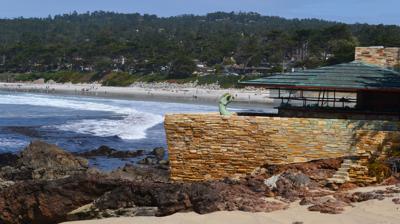
Building: Mrs. Clinton Walker House
Country: United States of America
Year built: 1951
Historic house in Carmel Point United States historic place Mrs. Clinton Walker House U.S. National Register of Historic Places Mrs. Clinton Walker House - Frank Lloyd Wright Show map of Monterey Peninsula Show map of California Location 26336 Scenic Road, Carmel-by-the-Sea, California Coordinates 36°33′19″N 121°55′24″W / 36.55528°N 121.92333°W / 36.55528; -121.92333 Area 1.2 acres (0.49 ha) Built 1951 ( 1951 ) Built by Miles Bain Architect Frank Lloyd Wright Architectural style Organic architecture NRHP reference No. 16000634 Added to NRHP November 17, 1977 Mrs. Clinton Walker House , also known as Cabin on the Rocks , is located on Carmel Point , near Carmel-by-the-Sea, California . The house was designed by Frank Lloyd Wright in 1948 and completed in 1952 for Mrs. Clinton "Della" Walker of Pebble Beach. It was listed on the National Register of Historic Places on November 17, 1977. History In 1918, Willis J. Walker and his wife purchased 216 acres (87 ha) of land in Carmel, which included this lot on the ocean. In the 1940s it was deeded to Della Walker with the condition that she find a noted architect to design a house. Della reached out to Frank Lloyd Wright and told him she wanted a house “as durable as the rocks and as transparent as the waves." Description The house, an example of Wright's organic architecture , is built on a mass of granite boulders, uses the local Carmel-stone, and has a roof the color of the sea that is shaped to resemble a ship. It is the only Frank Lloyd Wright house that overlooks the ocean. It has a Usonian design; it was built as a 1,200 square feet (110 m 2 ), single-story house that incorporates a hexagon concrete floor with 120-degree angles, with three rooms completely open with views of the ocean. The low roof was once covered with triangular porcelain panels because of the copper restrictions during the Korean War in the 1950s, these were later replaced with copper shingles. The living-dining room is centered around a floor-to-ceiling fireplace with built-in furniture. The hexagonal modules of the floor plan gave the appearance of a honeycomb. The window frames are painted in Wright's signature "Cherokee Red" color with reverse-stepped glass windows. In 1954, Wright said, "The over-all-effect is quiet, and the long white surf lines of the sea seem to join the lines of the house to make a natural melody." The grounds were designed by the landscape architect Thomas Church . Later, Walker had a studio addition to the master bedroom designed in 1956 by her nephew. A Summer Place In the 1959 movie A Summer Place] , the characters Ken Jorgenson ( Richard Egan) and Sylvia ( Dorothy McGuire ) have a beach house, which was filmed at the Clinton Walker House. In the film, Sylvia tells Molly ( Sandra Dee ) that Frank Lloyd Wright designed the house, seemingly located on the East Coast near the movie's "Pine Island" location. The film shows views of the Walker house's interior, exterior and patio. Additional scenes were filmed at a cottage located at Mission Ranch Hotel and Restaurant in Carmel. Renovations Della added an addition, in 1960, to the master bedroom based on a 1956 studio addition that was designed by Wright. It was completed by some of the original carpenters that had built the house. In 1964, San Francisco sculptor Robert Howard installed a crushed stone and copper ore mermaid sculpture on the deck, called Undine. The 5 feet 7 inches (1.70 m) two-ton sculpture sits on a base that can be rotated for viewing. In 2010, the front living room window mullions were replaced, the front gate repaired, and the National Historic Register Plaque was installed at the front door. Other projects included replacing the rear yard windscreen, updating the garden, and repairing the radiant floor. In 2018, the wall or ship's prow of the building facing the water was replaced because the Carmel stone had worn away and water had gotten inside the concrete. Gallery Ocean view of Mrs. Clinton Walker House Street view of Mrs. Clinton Walker House Side view of Mrs. Clinton Walker House Ocean view of Mrs. Clinton Walker House Prow view of Clinton Walker House Carmel has its own mermaid Undine See also List of Frank Lloyd Wright works National Register of Historic Places listings in Monterey County, California References